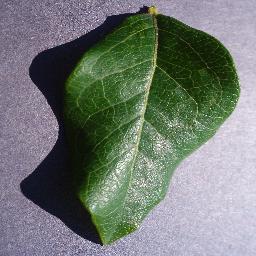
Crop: blueberry
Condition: healthy